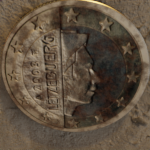
Coin value: 1euro
Country: lu
Edition: standard